Jarrah Forest

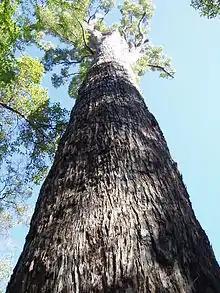
Eucalyptus marginata

Jarrah Forest is unique in that it shares the co-dominate Corymbia species Marri ("Corymbia calophylla"). Marri, formerly formally known as "Eucalyptus calophylla", is a prevalent canopy species and the jarrah forest is commonly called jarrah-marri forest. Other eucalypts are present but in much less abundance. The Southern Jarrah Forest contains extensive areas of wetland vegetation in the south–east, dominated by paperbarks including the swamp paperbark ("Melaleuca rhaphiophylla"), and other eucalypts such as the swamp yate ("Eucalyptus occidentalis") and the Albany blackbutt ("Eucalyptus staeri").